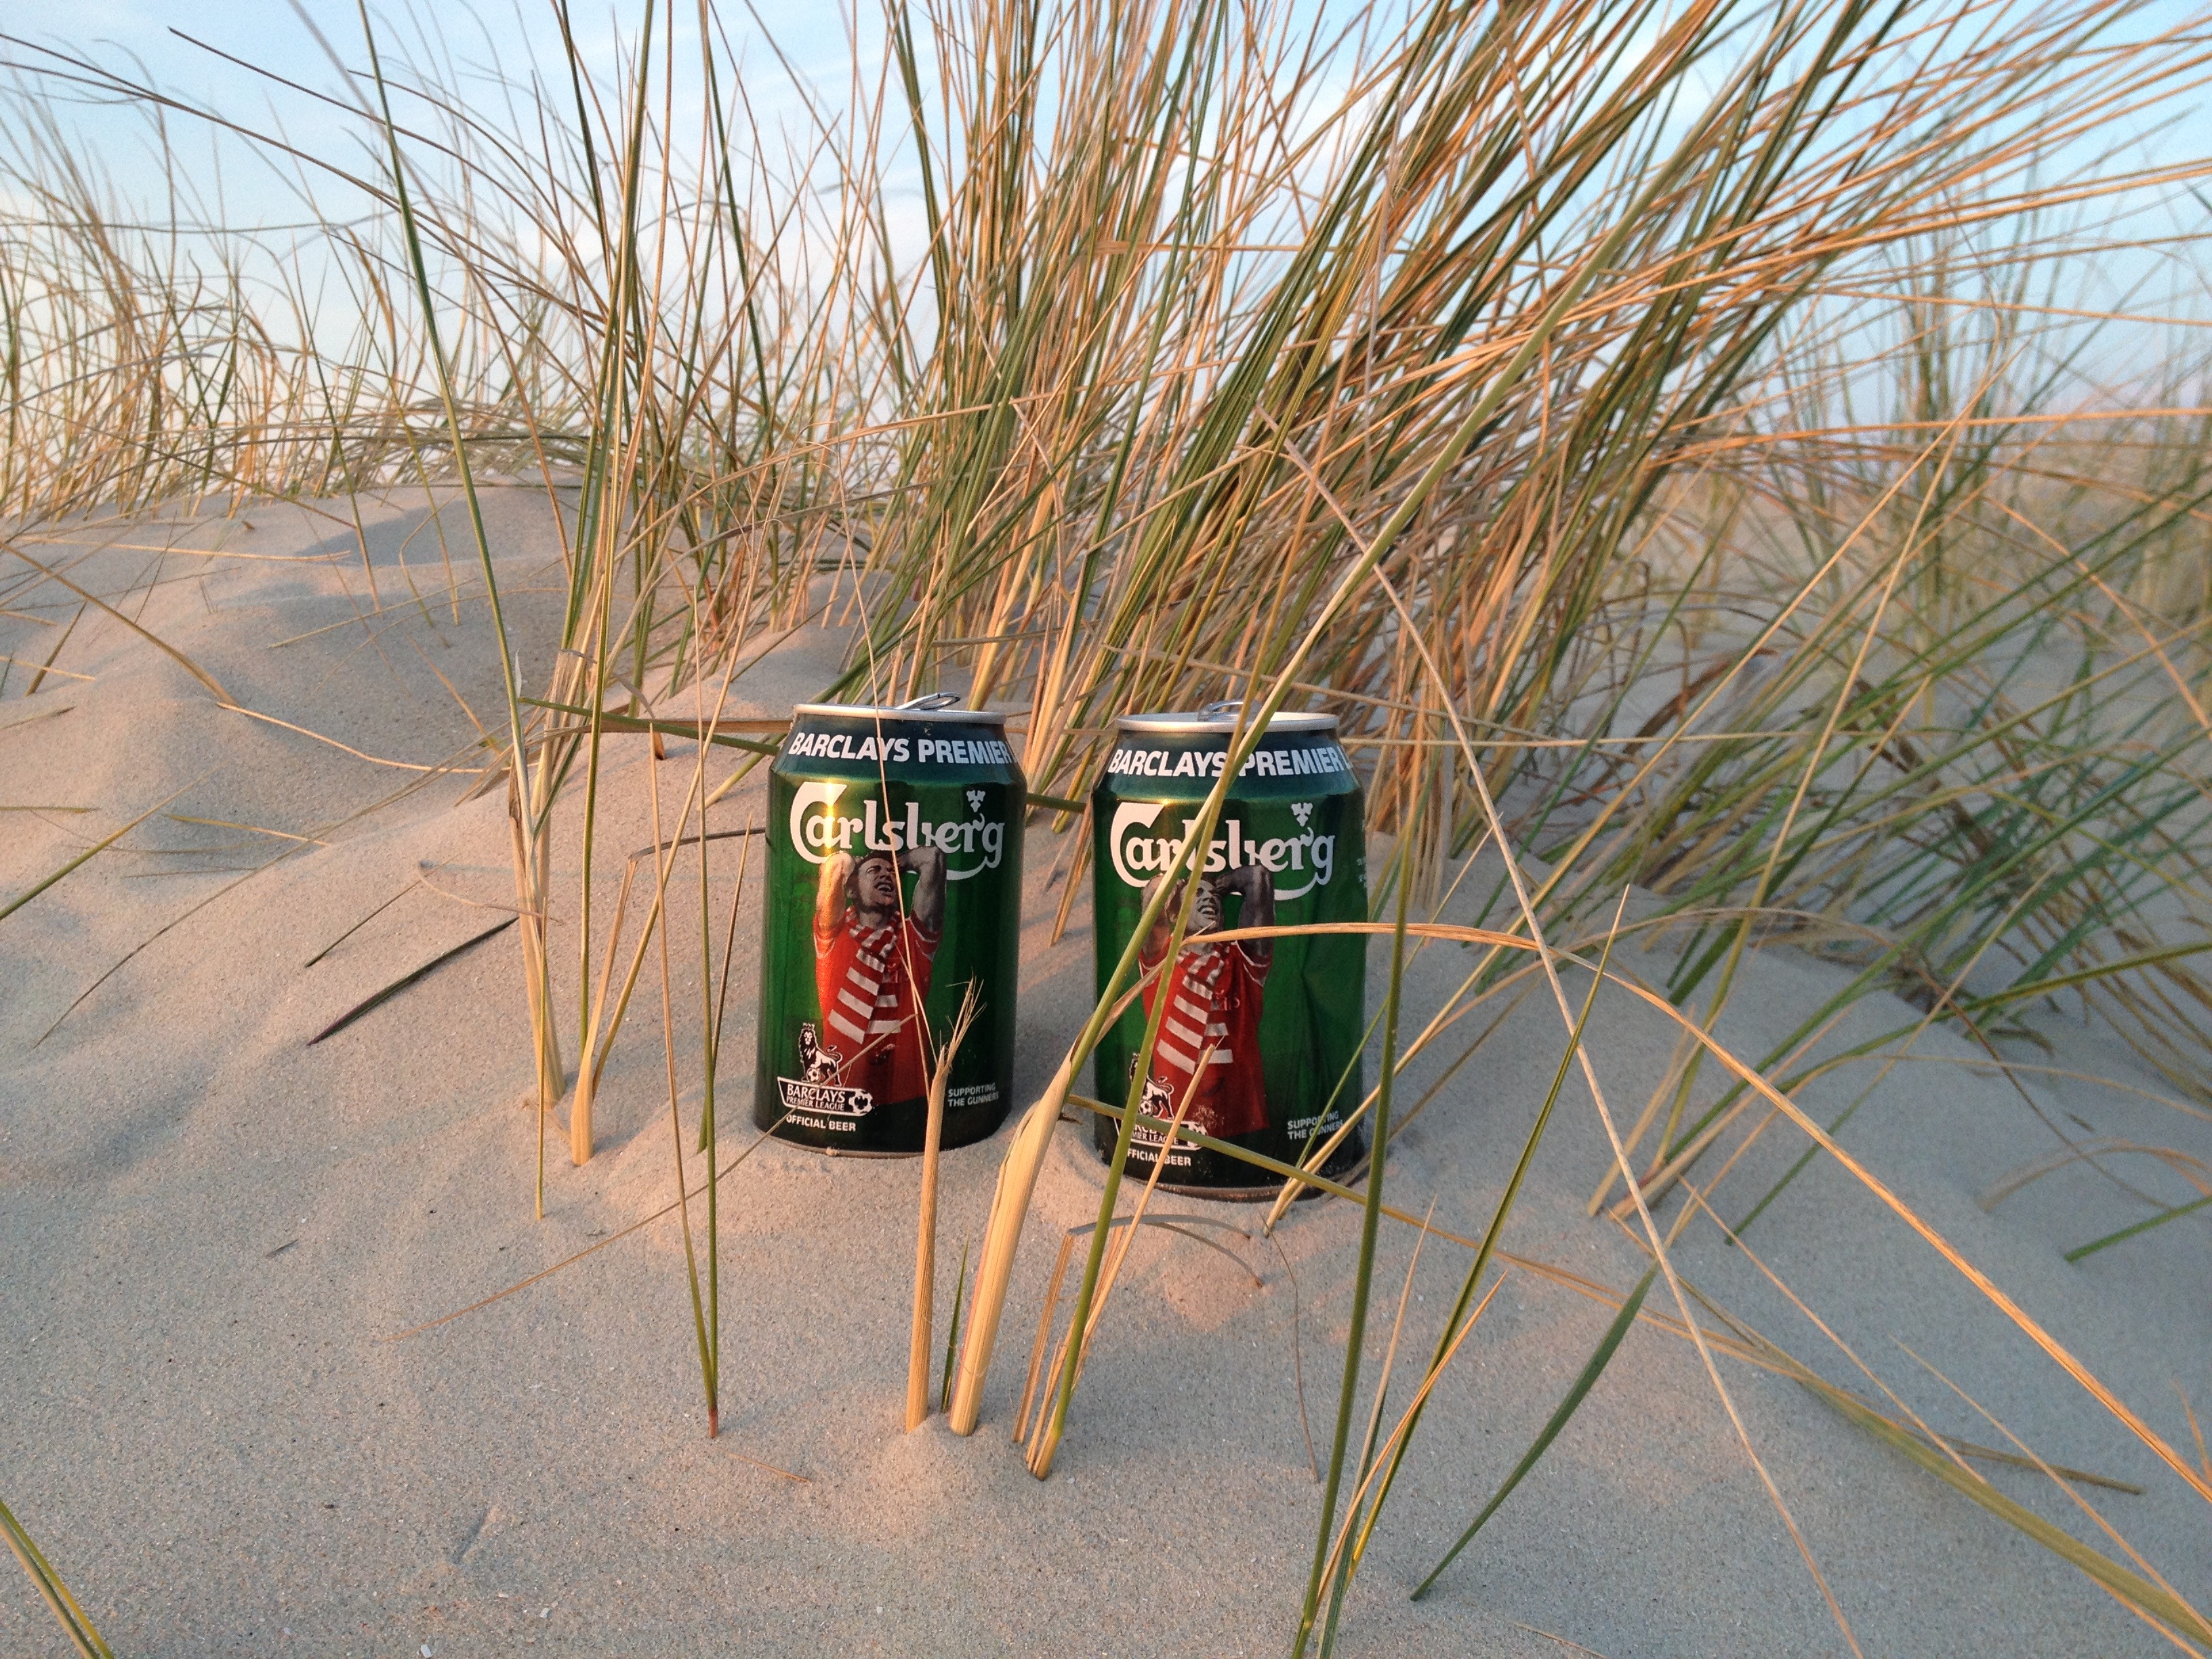
beach, tree, grass, sand, dune, wind, beer cans, grass family